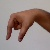
The image shows a hand gesture representing the letter 'Q' in Indian Sign Language.